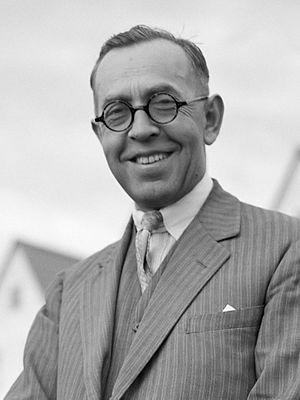
Jónas Jónsson, connu sous le nom de Jónas frá Hriflu, né à Hriflu le 1ᵉʳ mai 1885 et mort à Reykjavík le 19 juillet 1968, est un homme politique islandais. Il a dirigé le Parti du progrès de 1934 à 1944, a été député au Parlement de 1922 à 1949 et a été Ministre de la Justice de 1927 à 1932.